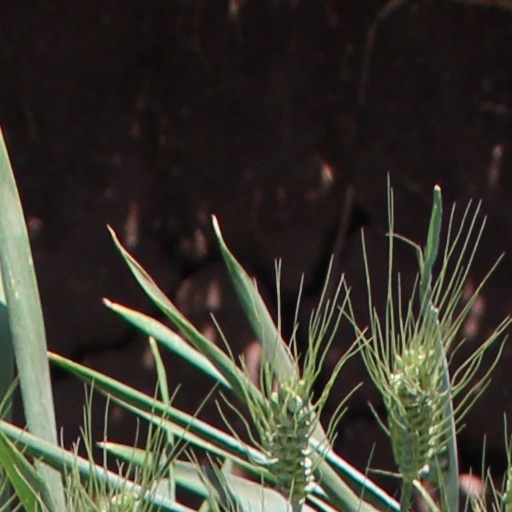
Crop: wheat